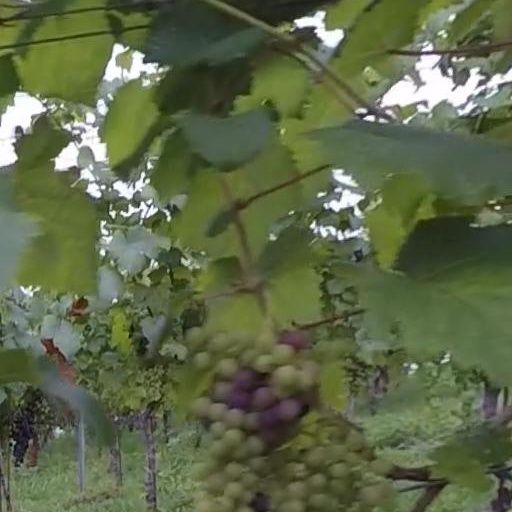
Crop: grape